Pontic Greek culture

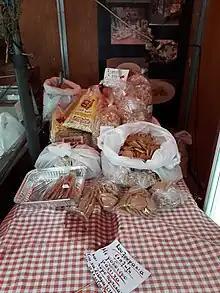
Koulourakia and traditional Pontic noodles for sale at a food stall in Athens

Pontos (Romeika: ) is a historical region in what is now northeastern Turkey and southern coastal Georgia. It overlaps with Turkey's Black Sea Region, Western Armenia, and Lazica. This is the area where Romeika is traditionally spoken, along with Laz, Armenian, and more recently Turkish since the 1200s; it is also the Pontic Greek homeland. The area was originally inhabited by Ancient Anatolian peoples during the Bronze Age. Greeks from Ionia, the Aegean coast of Anatolia, began to colonize the Pontic coast in the 700s BCE.